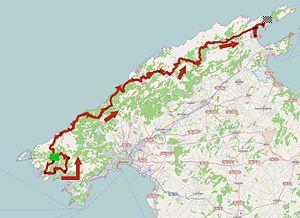
La 23ᵉ édition du Trofeo Andratx-Mirador d'Es Colomer a eu lieu le 30 janvier 2015. La course fait partie du calendrier UCI Europe Tour 2015 en catégorie 1.1.
La 24ᵉ édition du Challenge de Majorque a eu lieu du 29 au 1ᵉʳ février 2015. Au total, quatre épreuves font partie de ce Challenge de Majorque. Le classement final de l'épreuve n'est plus calculé depuis 2010. Les quatre courses font partie du calendrier UCI Europe Tour 2015 en catégorie 1.1.